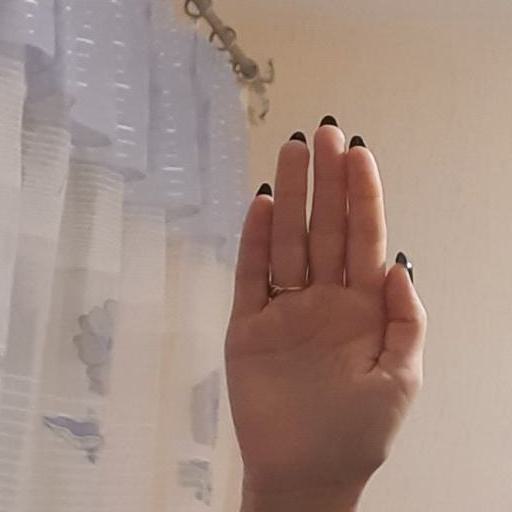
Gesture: stop